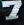
Number: 7